Independencia (film)

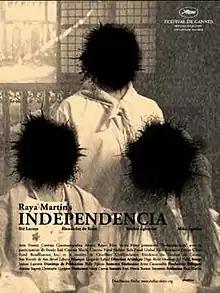
Film poster

Independencia is a 2009 Filipino period drama film co-written and directed by Raya Martin. Set in the Philippines during the start of the American Occupation in the early 1900s, the film revolves around three generations of a family who flees the impending conflict in the city and tries to survive in the jungle. The grainy, black and white quality, primitive editing techniques and painted backdrops evoke the mode of filmmaking pervasive during that era. It was the first Filipino film to be screened in the Un Certain Regard section at the Cannes Film Festival when it was shown at the 2009 festival.